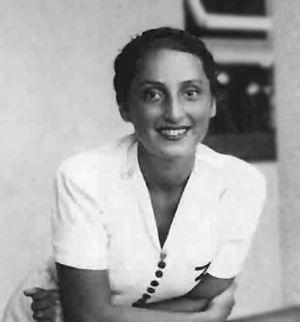
Zuzanna Ginczanka, nom de plume de Sara Ginzburg est une poétesse polonaise de l'entre-deux-guerres. Même si elle a publié qu'un seul recueil de poésie au cours de sa vie, son livre O centaurach crée la sensation dans les cercles littéraires de Pologne. Elle est arrêtée et exécutée dans Cracovie peu de temps avant la fin de la Seconde Guerre mondiale.
Le passeport Nansen était entre 1922 et 1945 un document d'identité reconnu par de nombreux États permettant aux réfugiés apatrides de voyager alors que le régime international des passeports qui avait émergé à la faveur de la Première Guerre mondiale assujettissait les déplacements aux formalités douanières.